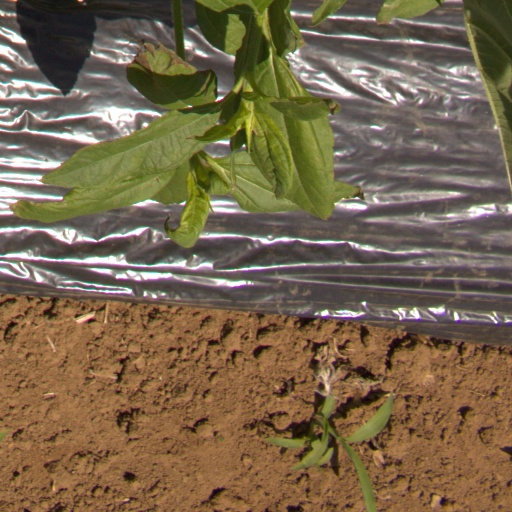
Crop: Jerusalem artichoke